Latin America–United States relations

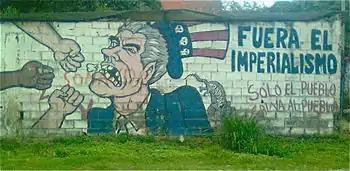
Street art in Venezuela, depicting Uncle Sam and accusing the U.S. government of imperialism

In the early 21st century, several left-wing parties gained power through elections in Latin America during a period known as the pink tide. Venezuela under the late Hugo Chávez and his successor Nicolás Maduro has been particularly critical of U.S. foreign policy; Nicaragua, Bolivia, and Ecuador currently have governments sometimes seen as aligned with Venezuela, while Cuba and the U.S. continue to have non-existent relations. Left-wing governments in nations such as Brazil, Peru, Paraguay, Argentina, and Uruguay during this period were considerably more centrist and neutral.